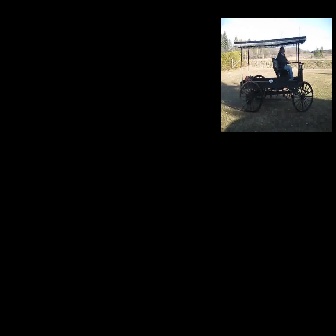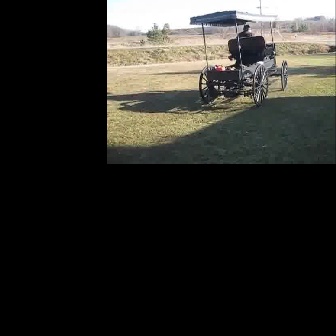
  Please identify the target specified by the bounding box [233,34,313,115] in the first image and locate it in the second image. Return the coordinates in [x_min,y_min,x_max,y_max] format.
Answer: [188,6,288,107]